Schistometopum thomense

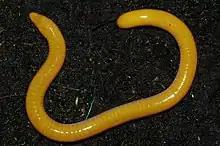
São Tomé caecilian

It is typically around 30 cm (12 in) in length, and is often bright yellow. The size of "S. thomense" can vary throughout São Tomé, however, and it is the only known caecilian to follow Bergmann's rule, which states that a decreasing temperature due to factors such as increasing altitude will cause an increase in the body size of endothermic vertebrate species. The island of São Tomé is a massive shield volcano, and it therefore has differing altitudes throughout the island, potentially resulting in the size diversity of "S. thomense."